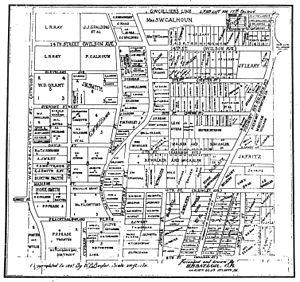
Une parcelle est généralement une superficie de terrain ayant une unité de propriété. Une parcelle peut être dans ce cas la propriété d'une personne privée ou publique, seule ou en groupe.